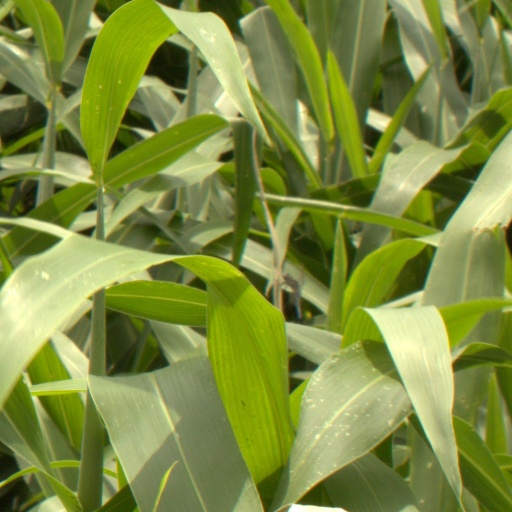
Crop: sorghum